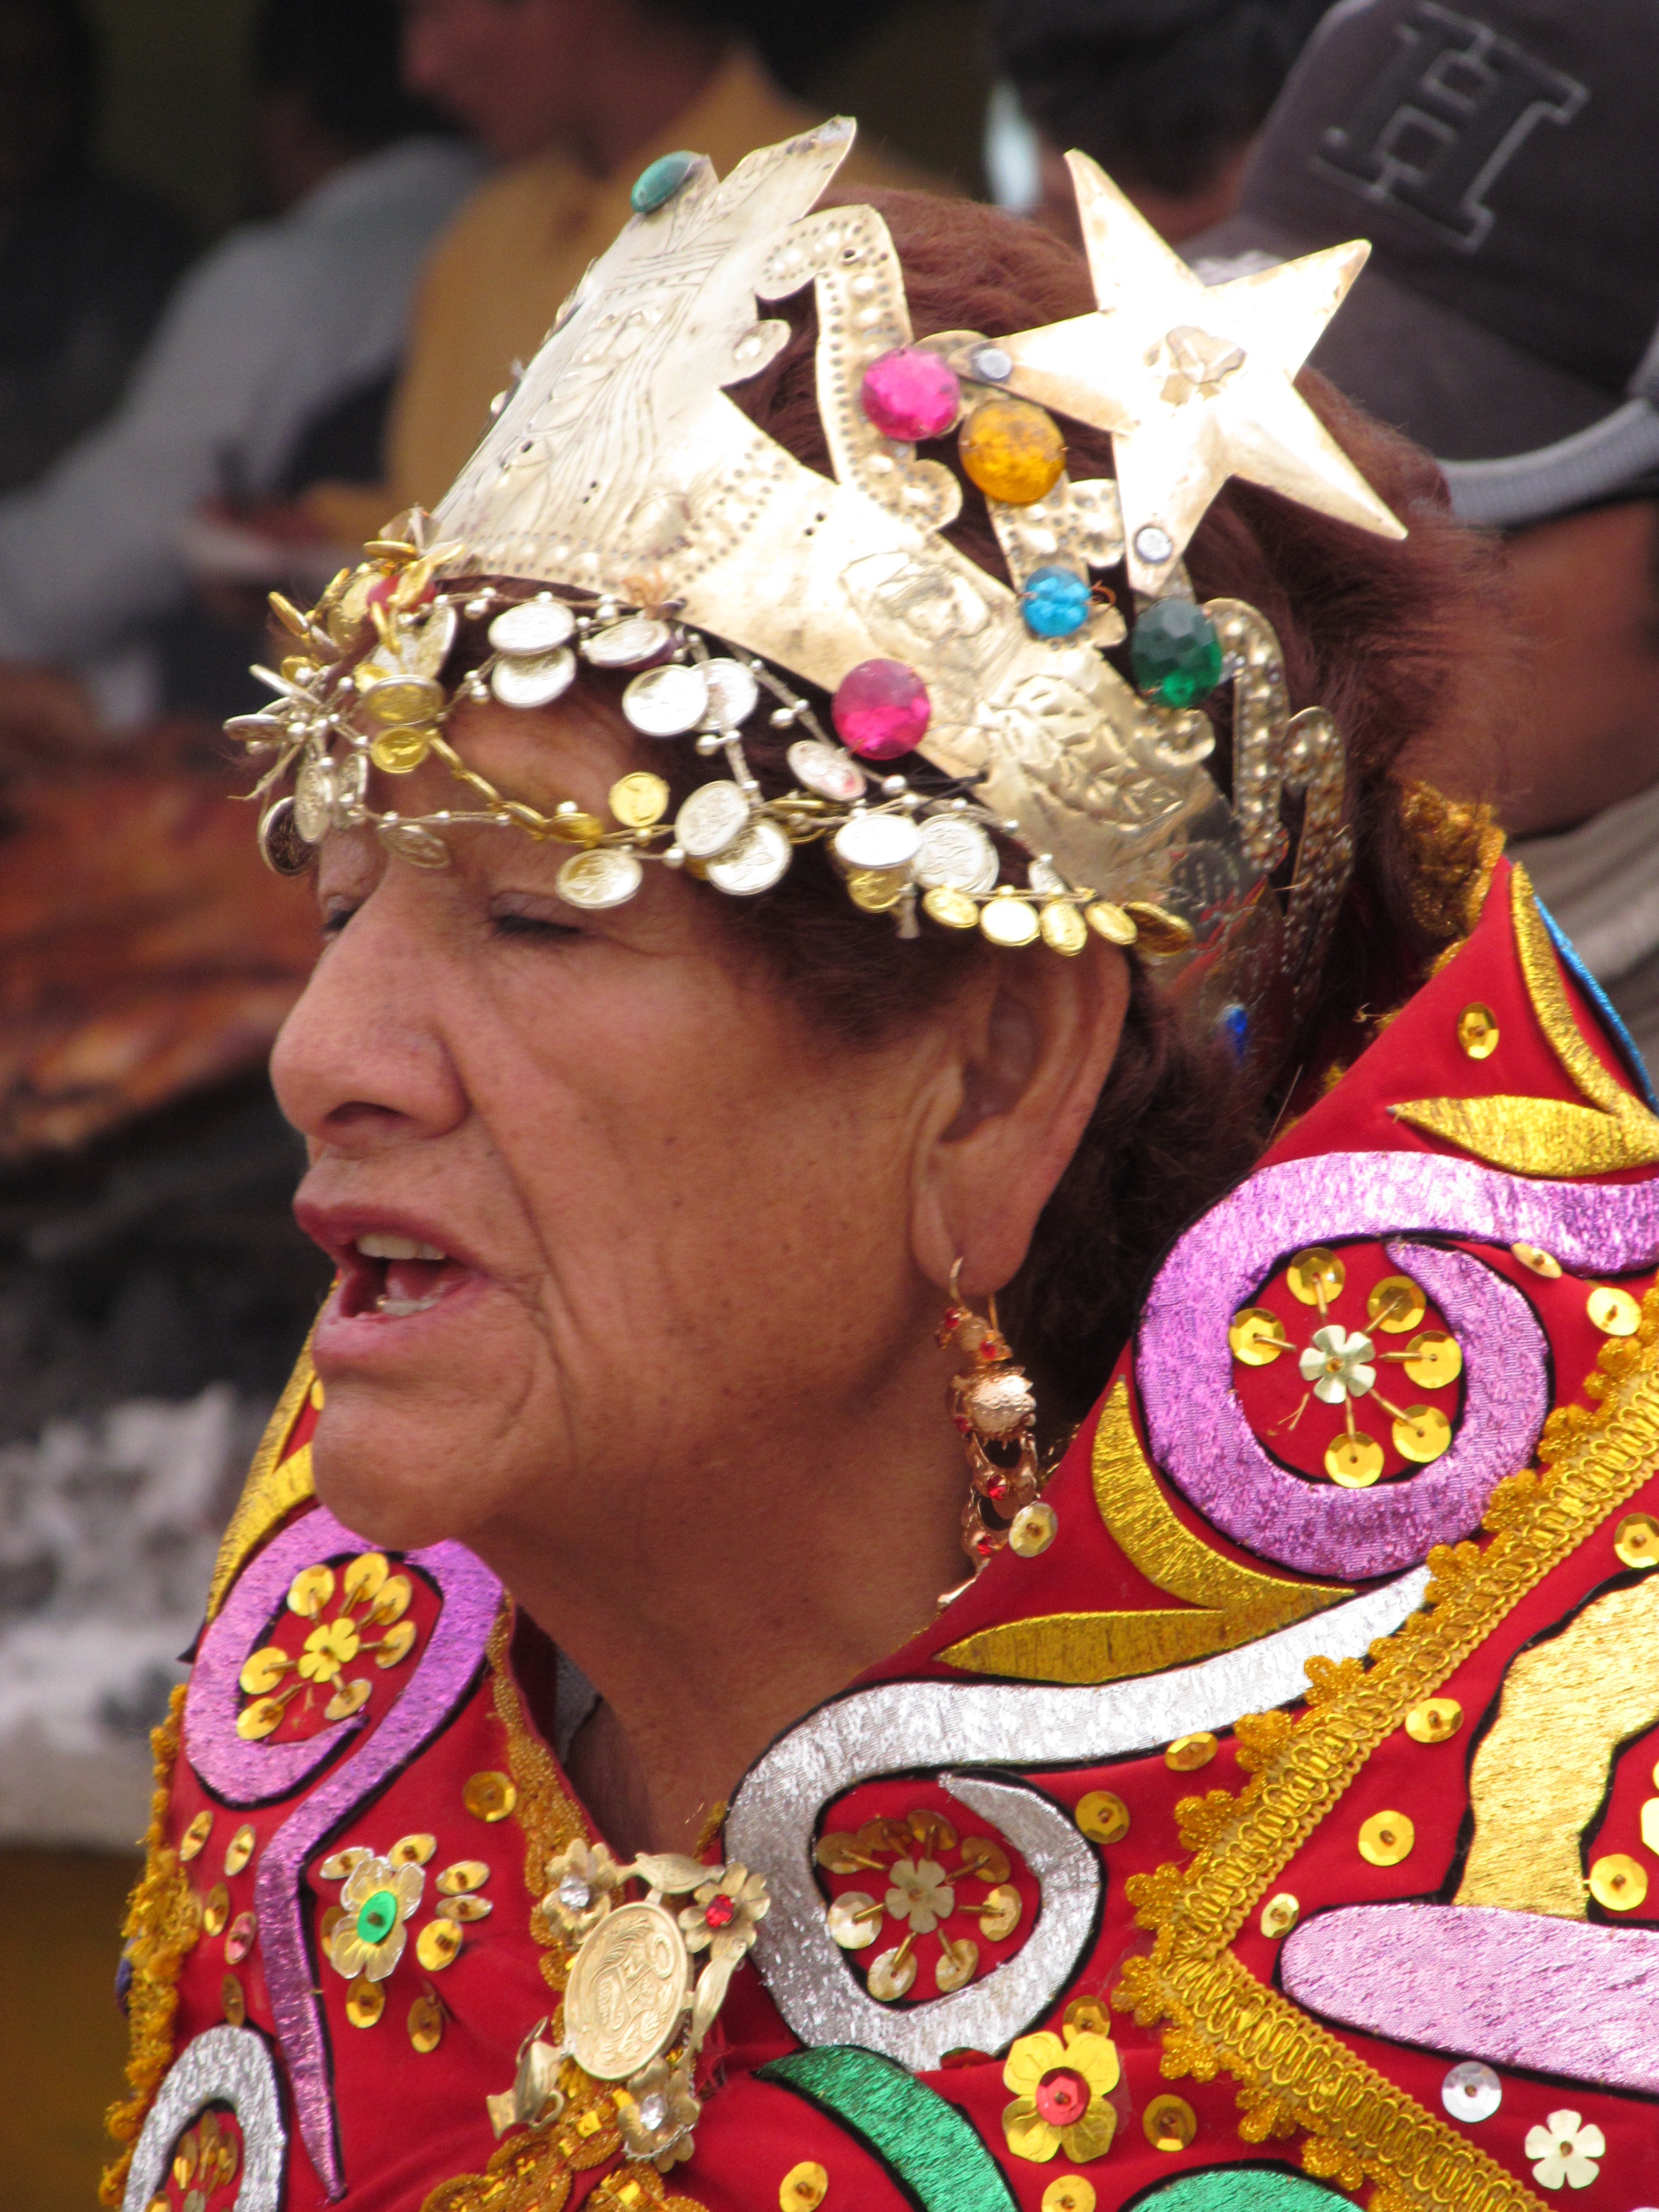
peru, church, dance, peruvians, costume, carnival, tradition, festival, temple, jewellery, ritual, crown, religion, headpiece, event